Robbing the Cradle

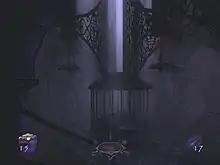
The main lobby of the Outer Cradle

"Robbing the Cradle" is the penultimate level of "" (2004), a video game developed by Ion Storm. In addition to the stealth gameplay typical of the game, the level features a strong survival horror theme. "Robbing the Cradle" takes place inside the Shalebridge Cradle, a conscious, malevolent and abandoned orphanage and mental institution. It is patrolled by creatures called "Puppets", the reanimated bodies of former inmates. Protagonist Garrett enters the building in hopes of solving a mystery related to a supernatural murderer, the Gray Lady. Once inside, he encounters the ghost of a deceased orphan, Lauryl, who was killed by the Gray Lady. She is trapped within the Cradle because it "remembers" her.